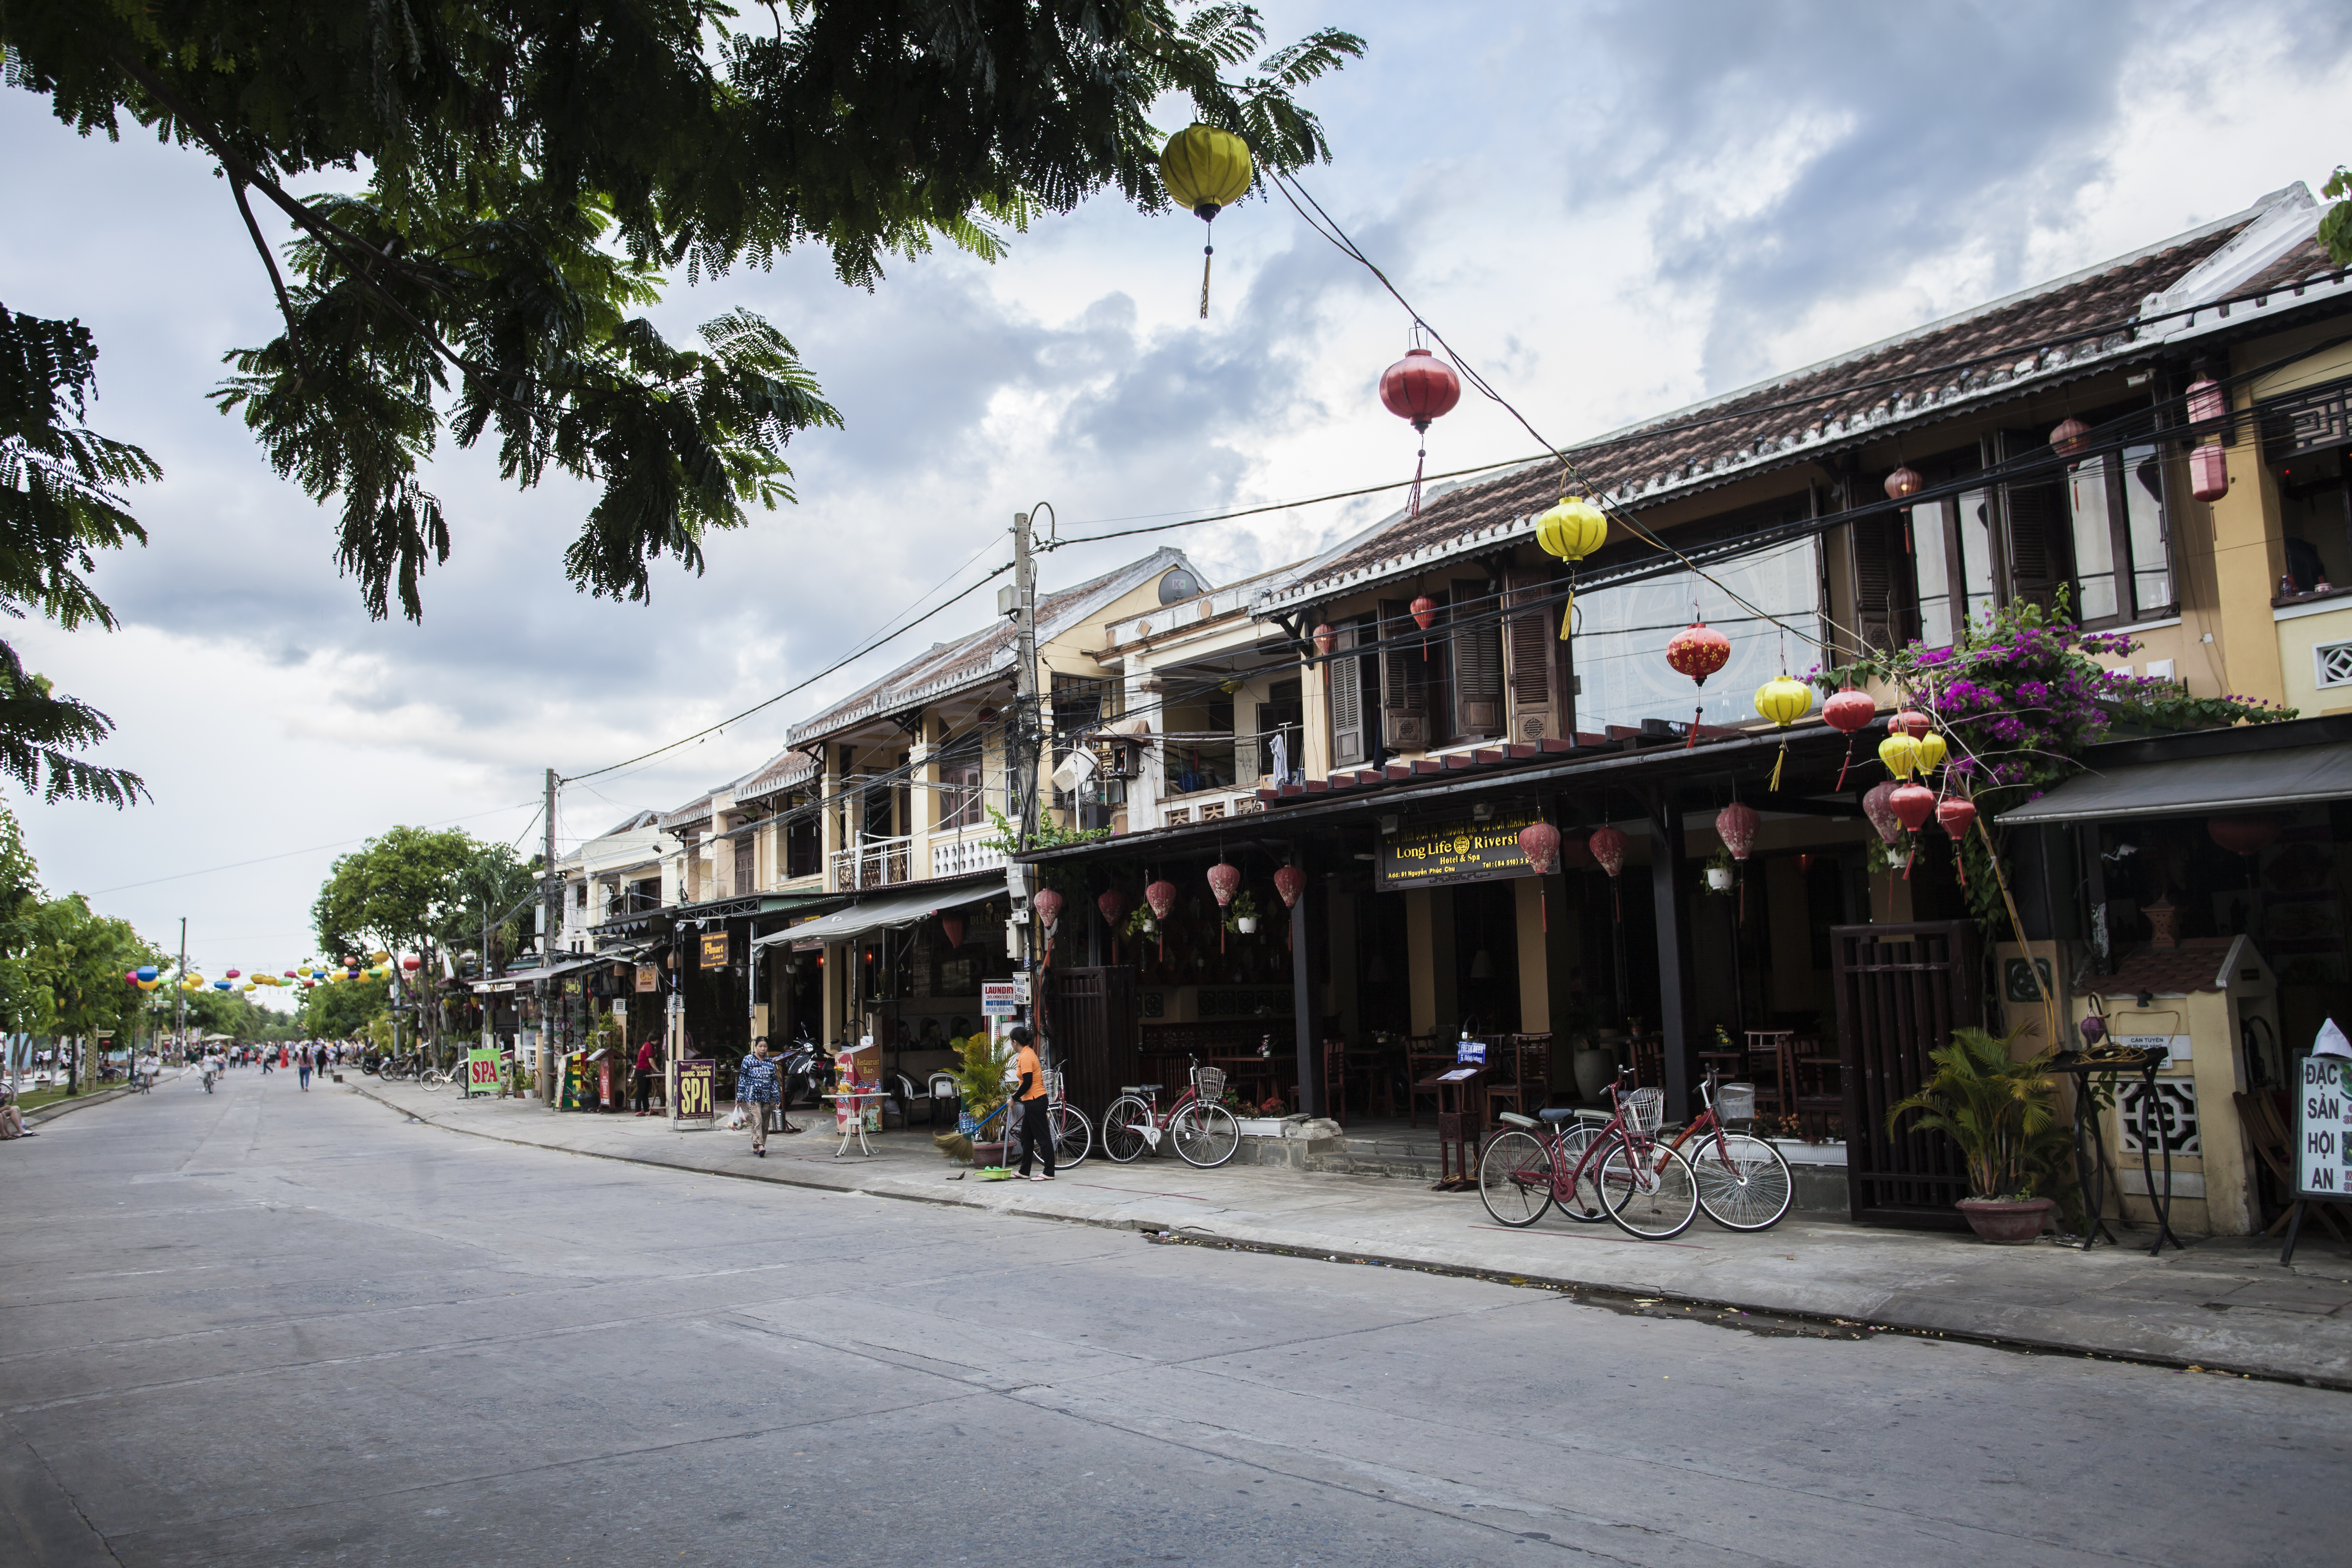
pagoda, vietnamese, art, Hue city, palace, house, king, home, architecture, symbol, culture, religion, god, nature, people, city, mountains, fields, sightseeing, spirit, places, travel, scenic places, town, neighbourhood, street, downtown, mixed use, road, real estate, tree, plaza, sky, facade